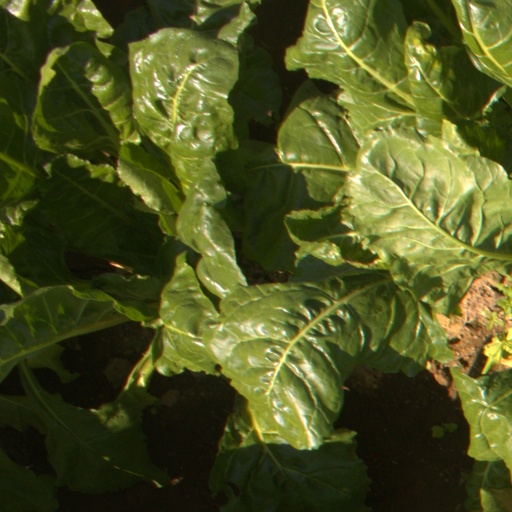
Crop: sugar beet